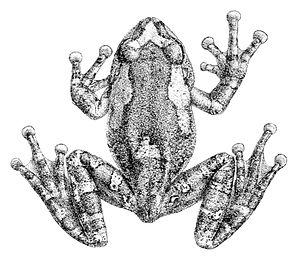
Nasutixalus jerdonii = Philautus jerdonii
Frankixalus jerdonii, unique représentant du genre Frankixalus, est une espèce d'amphibiens de la famille des Rhacophoridae.